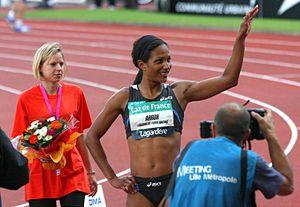
Christine Arron, née le 13 septembre 1973 aux Abymes, Guadeloupe, est une athlète française spécialiste du sprint, championne du monde du relais 4 × 100 mètres en 2003, et détentrice depuis 1998 du record d'Europe du 100 mètres en 10 s 73. Depuis juillet 2020, elle est également maire-adjointe de la ville de Champigny-sur-Marne, en charge des Sports.